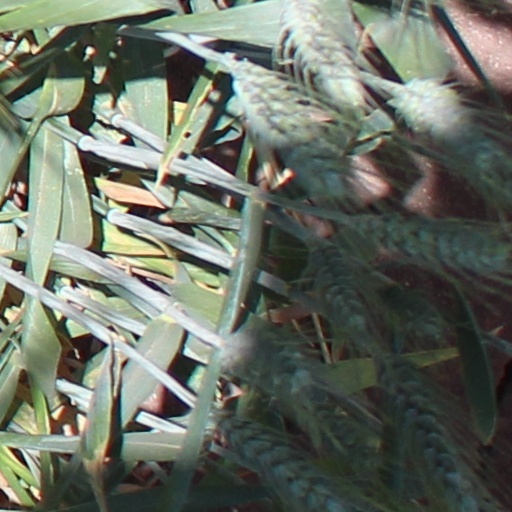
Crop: wheat